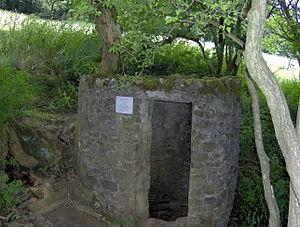
Les collines de Mendip, en anglais Mendip Hills, communément appelées The Mendips, sont des collines situées dans le Somerset, en Angleterre, au sud-ouest des villes de Bristol et de Bath. Elles culminent à 325 mètres d'altitude à Black Down. Principalement constituées de calcaire, avec du grès et des roches volcaniques, elles présentent un relief karstique prononcé, avec un plateau sommital où s'enfonce un important réseau souterrain, des versants entrecoupés de gorges et des piémonts où ressurgissent les cours d'eau. Ceux-ci sont alimentés par d'importantes précipitations provoquées par le climat tempéré humide de la région. Les nombreuses prairies naturelles couvrant la partie supérieure des collines ont été aménagées par l'homme, notamment pour y pratiquer l'élevage. L'essentiel de la population, longtemps restée démunie en raison de son relatif isolement, se concentre dans leur partie basse.